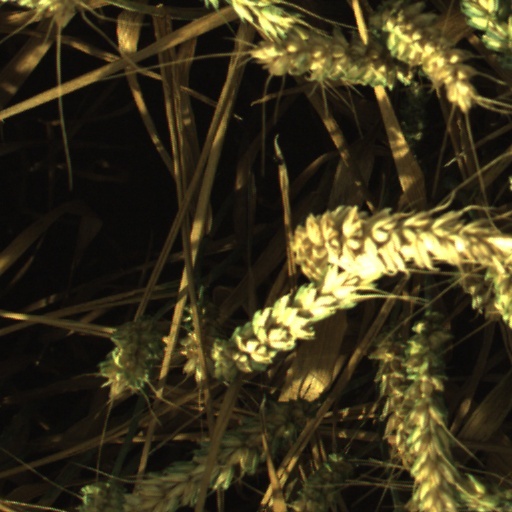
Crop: wheat